Czech Armed Forces

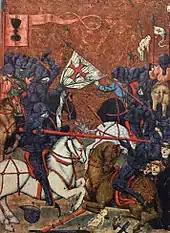
Battle between Proto-Protestant Hussites and Catholic Crusaders; Jena Codex, 15th century

The military history of the Czech people dates back to the Middle Ages and the creation of the Duchy of Bohemia and the Kingdom of Bohemia. During the Hussite Wars, Jan Žižka became a military leader of such skill and eminence that the Hussite legacy became an important and lasting part of the Czech military traditions. The contemporary Czech Army derives its legacy from the proto-Protestant Hussite Army, with many of today's units bearing names in honour of Hussite Army personalities or formations.